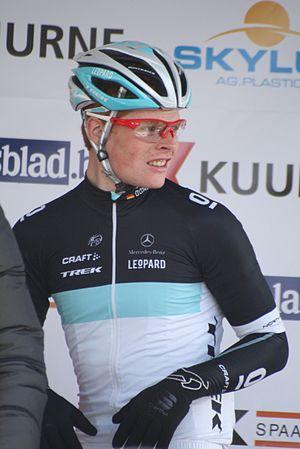
Kuurne-Bruxelles-Kuurne 2011, Dominic Klemme
La saison 2011 de l'équipe cycliste Leopard-Trek est la première de l'équipe. Elle débute en janvier sur le Tour Down Under et se termine en octobre sur la Japan Cup. Au cours de cette saison, l'équipe réalise une solide campagne de classique. Sur les classiques dites Monuments, elle comptabilise une seule victoire, mais ses coureurs réalisent la performance rare de terminer sur le podium de chacune des cinq courses.